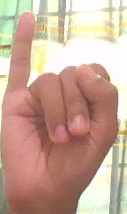
ASL sign: I